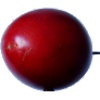
Label: tamarillo